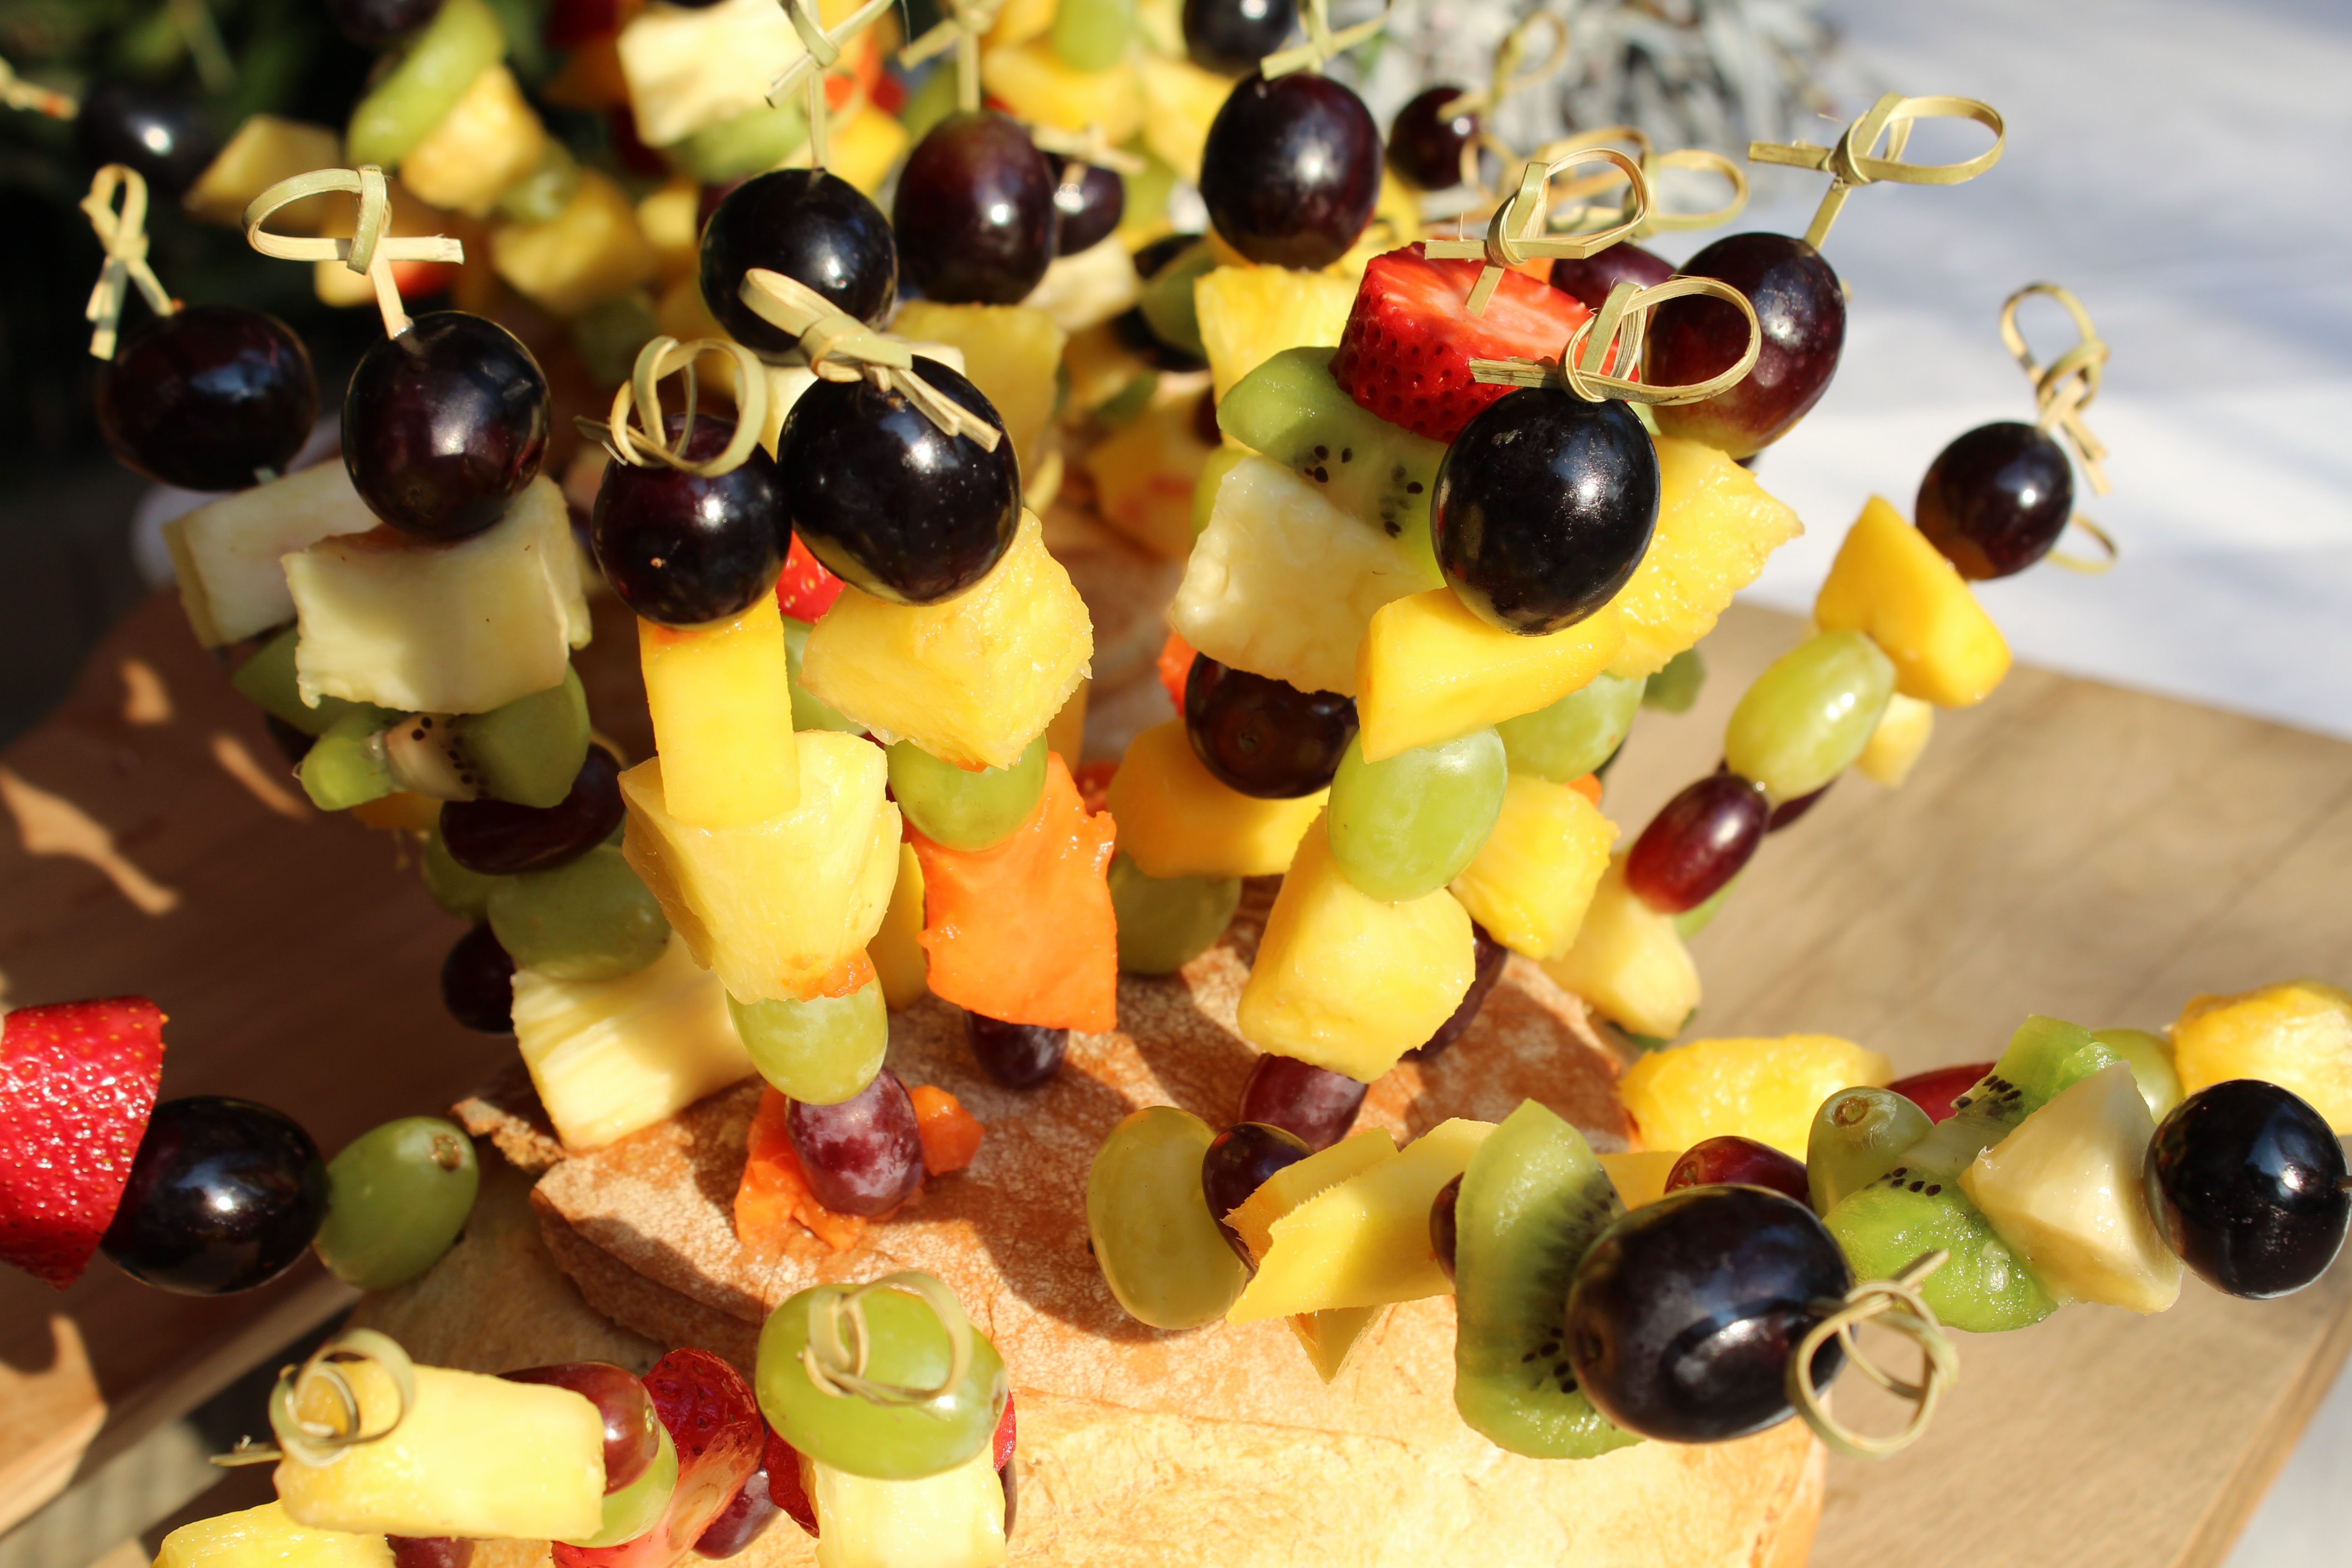
plant, fruit, meal, food, produce, dessert, pineapple, grapes, strawberries, macedonia, flowering plant, fruit composition, land plant, fruit skewers